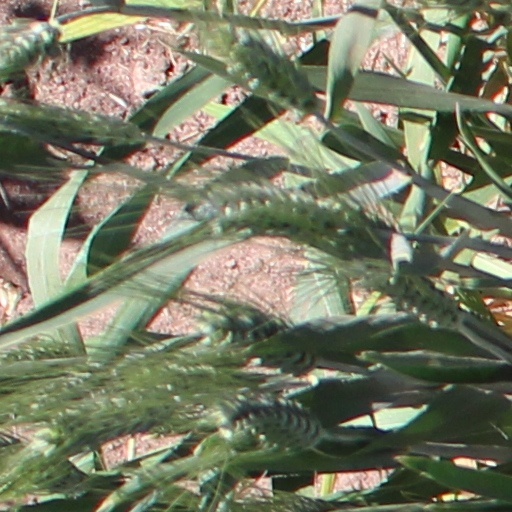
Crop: wheat